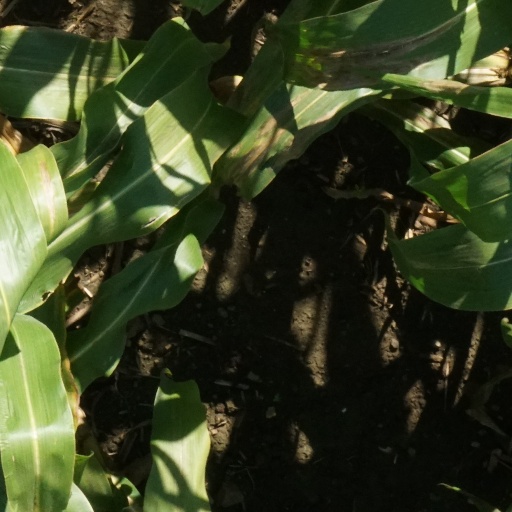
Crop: maize; corn